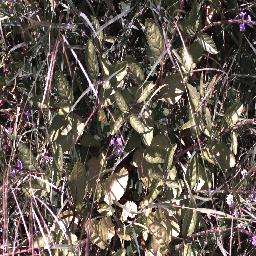
Label: snake_weed